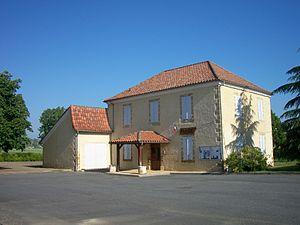
Mairie de Berdoues (Gers, France)
Berdoues en français, en occitan et gascon Berdoas, est une commune française située dans le département du Gers en région Occitanie.